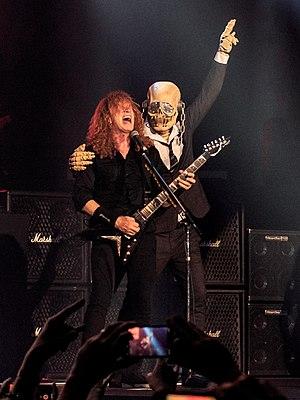
Vic Rattlehead est la mascotte du groupe de thrash metal Megadeth. Vic est une figure squelettique qui incarne l'expression, « ne voir aucun mal, n'entendre aucun mal, ne dire aucun mal. » Ses yeux sont fermés par une plaque métallique, sa bouche est maintenue fermée, et ses oreilles sont couvertes par des capuchons en métal.